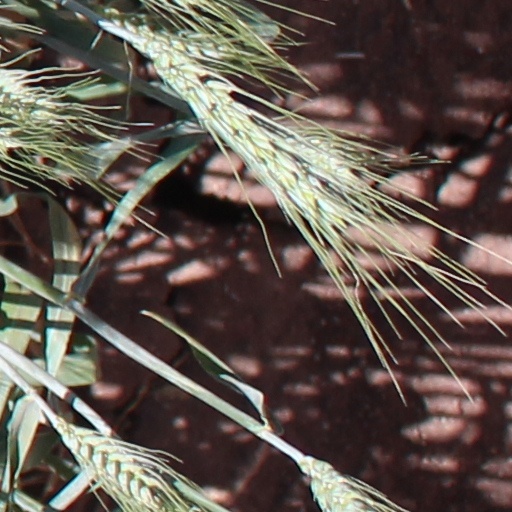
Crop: wheat